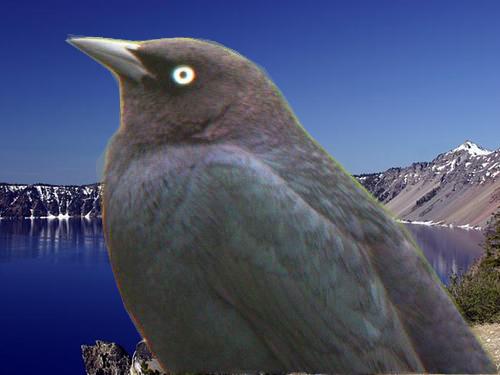
Bird species: Brewer_Blackbird
Bird type: landbird
Background: water